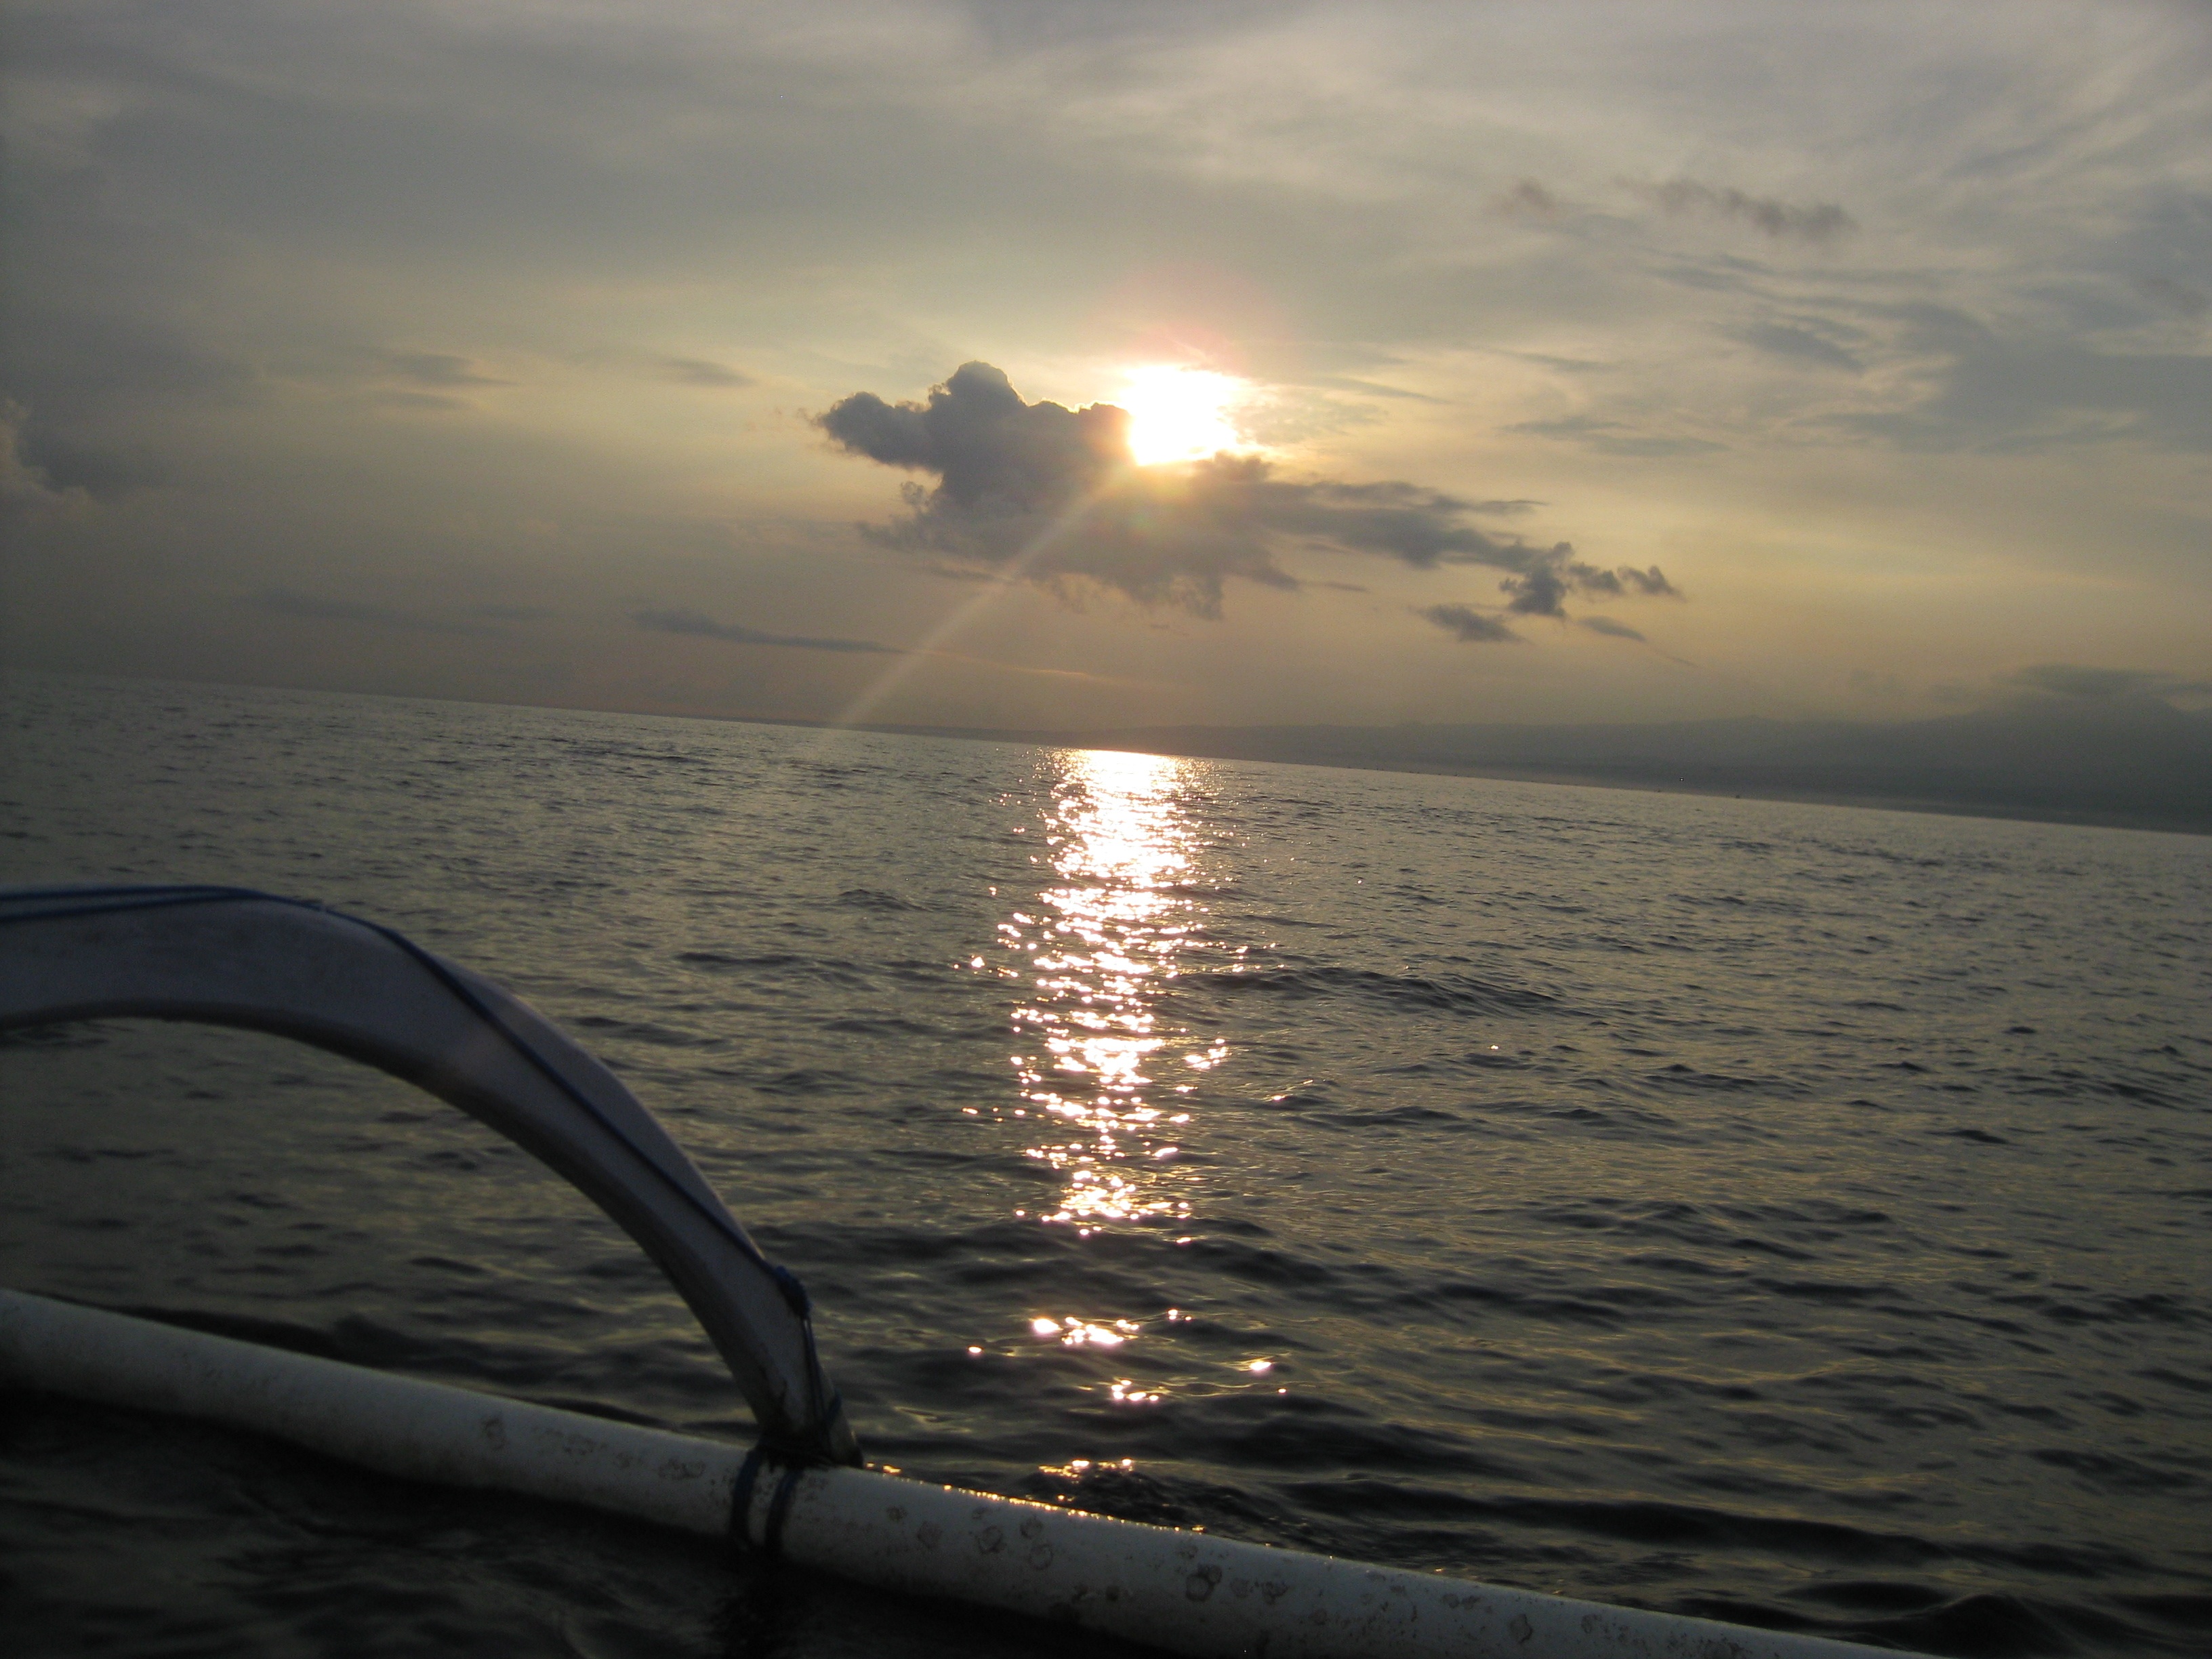
beach, sea, coast, ocean, horizon, cloud, sky, sun, sunrise, sunset, sunlight, morning, shore, wave, dawn, dusk, evening, reflection, vehicle, bay